Trade unions in the Soviet Union

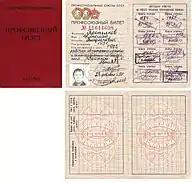
A membership card of the All-Union Central Council of Trade Unions of the USSR. The slogan was that "the trade unions are a school of communism."

Trade unions in the Soviet Union, headed by the All-Union Central Council of Trade Unions (VTsSPS or ACCTU in English), had a complex relationship with industrial management, the Communist Party of the Soviet Union, and the Soviet government, given that the Soviet Union was ideologically supposed to be a state in which the members of the working class both ruled the country and managed themselves.